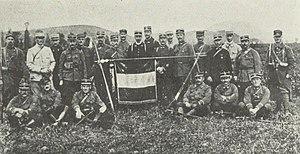
Le Drapeau des chasseurs confié à la garde du Bataillon. (Anould, août 1915).
Le 120ᵉ bataillon de chasseurs à pied a été créé le 15 mars 1915 Sennecey-le-Grand et dissous le 13 mai 1919 à Sarreguemines.